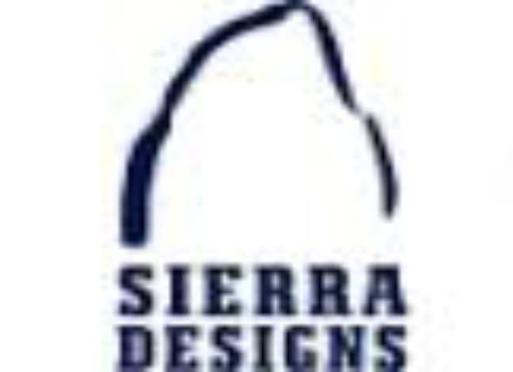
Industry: Sports